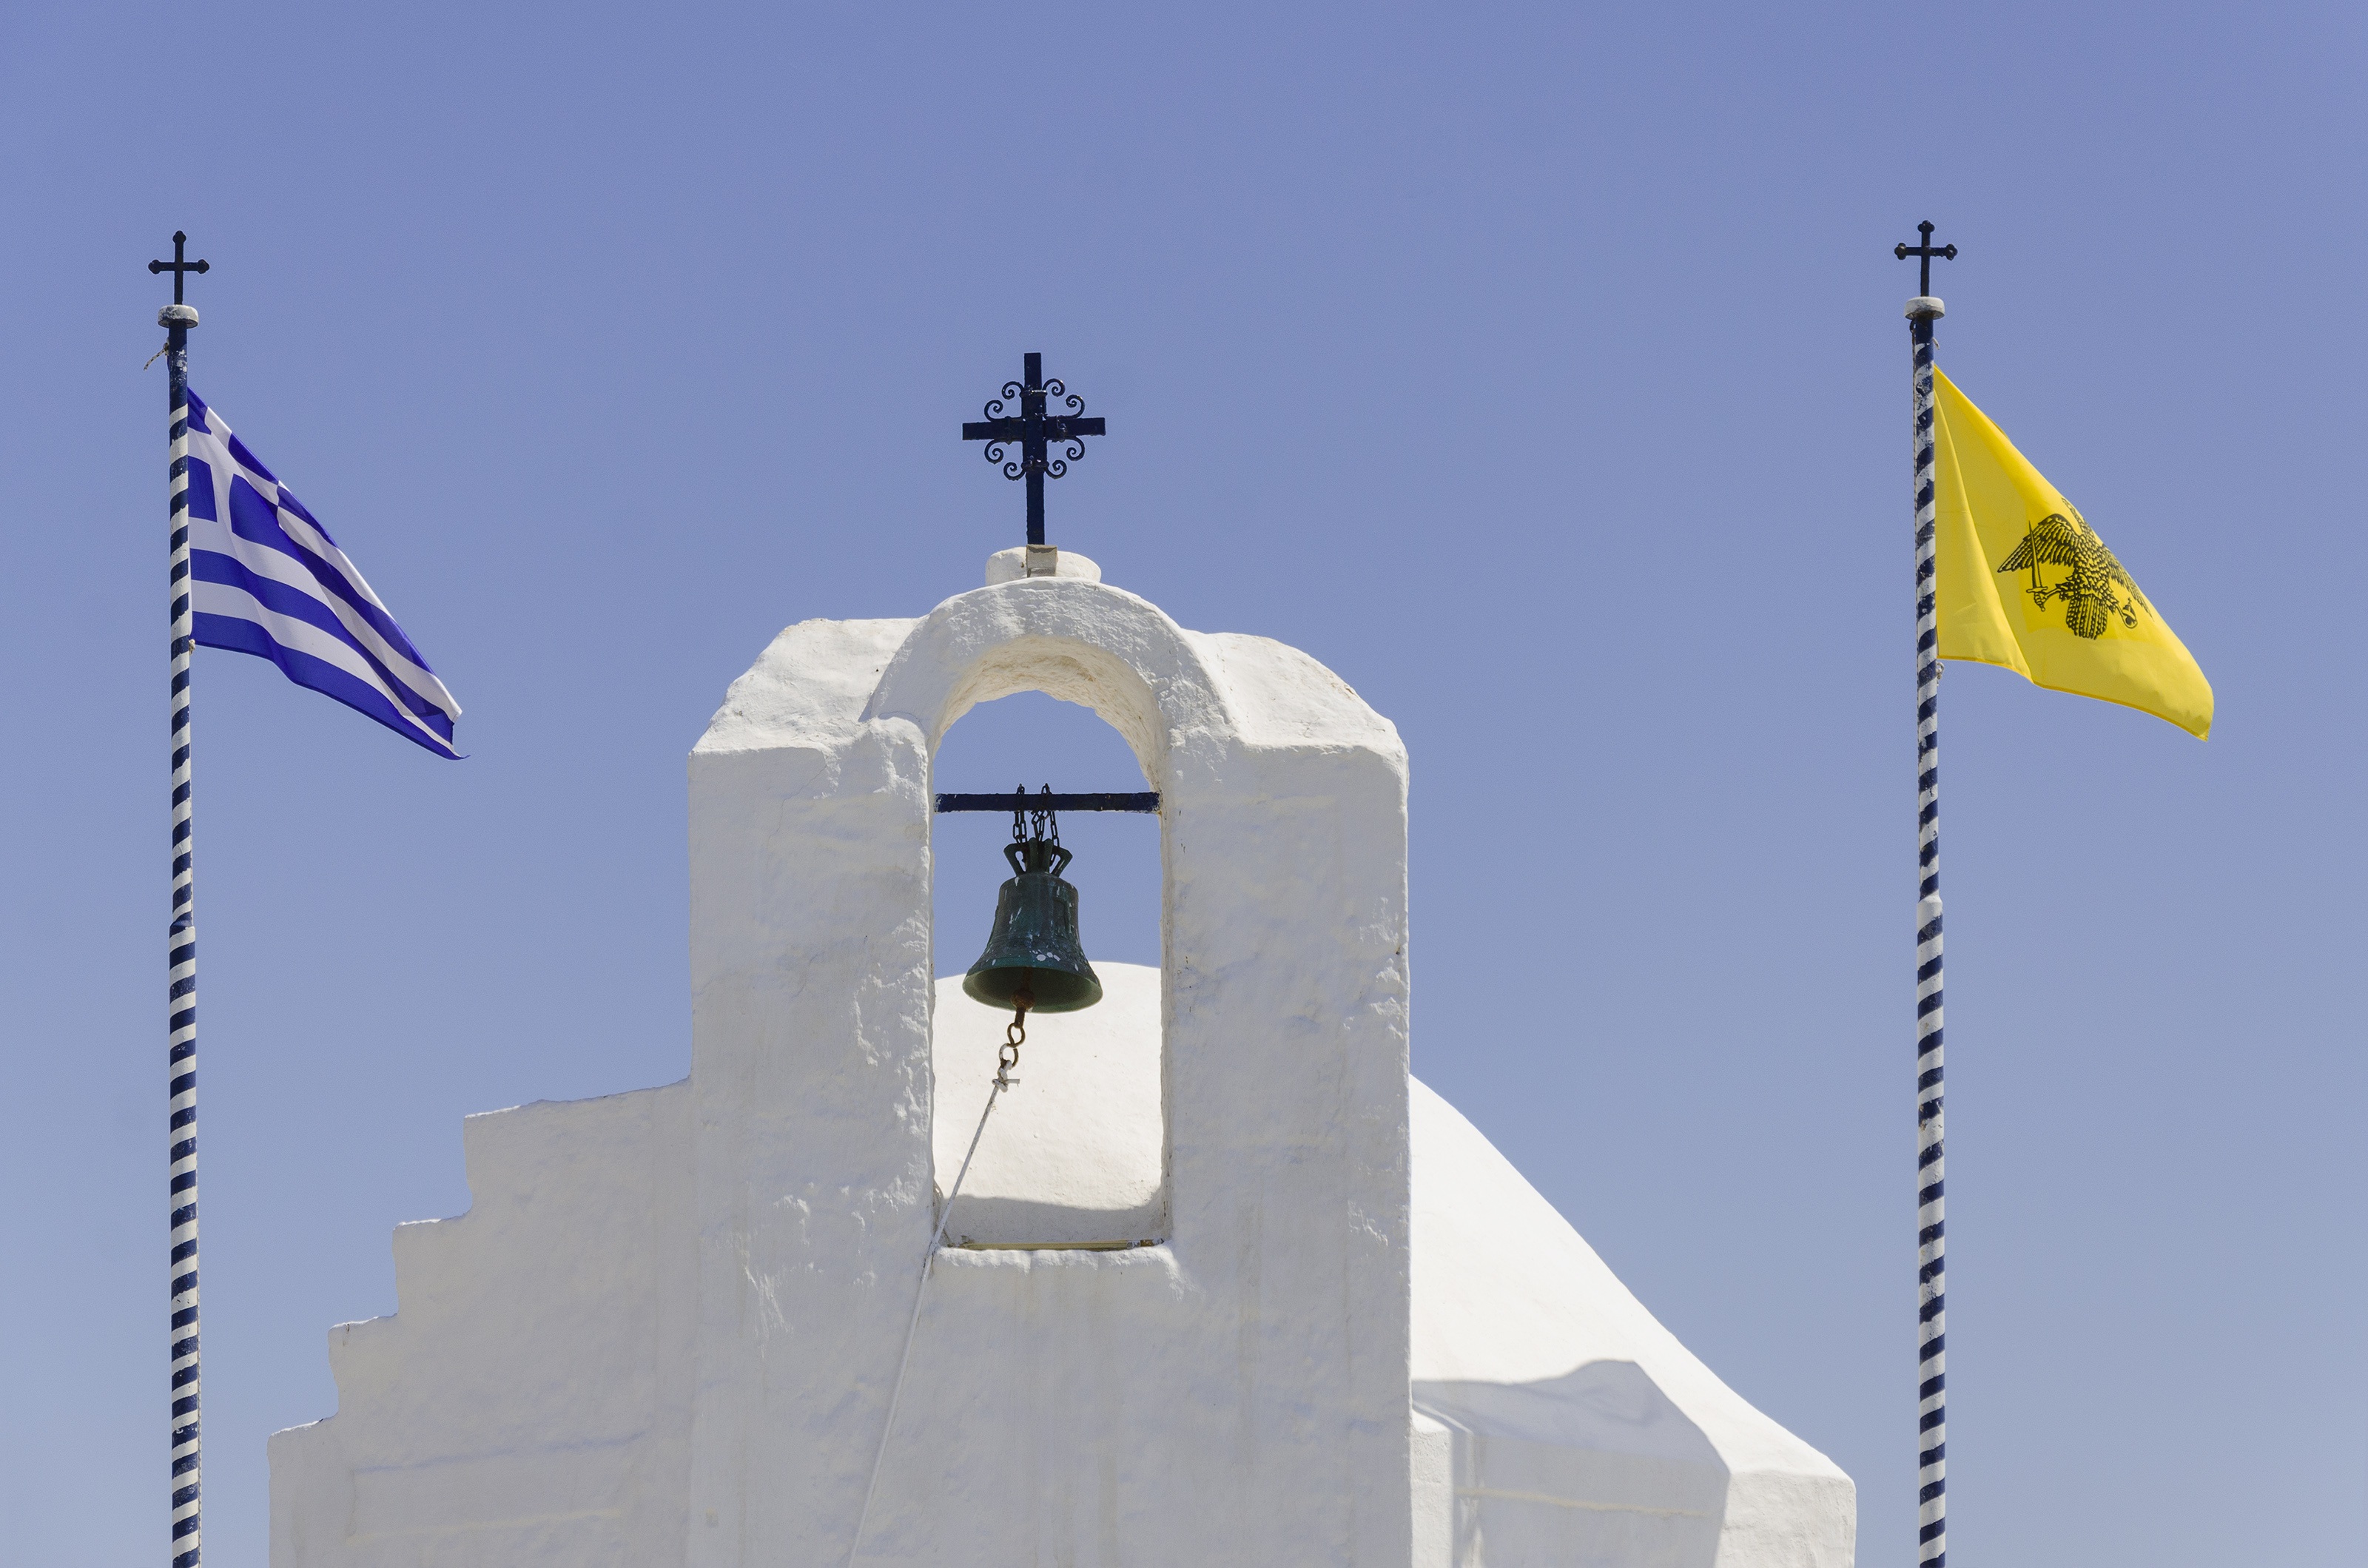
sky, wind, europe, tower, island, church, tourism, bell tower, steeple, flags, greece, mediterranean sea, aegina, agios nikolaos, ancient civilizations